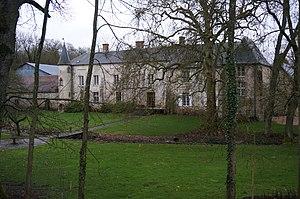
Villers-Agron-Aiguizy, le Château son parc la Semoigne.
La Semoigne est un cours d'eau situé dans les départements de la Marne et de l'Aisne, en anciennes régions Champagne-Ardenne et Picardie, donc en nouvelle régions Grand Est et Hauts-de-France, et un affluent droit de la Marne, donc un sous-affluent du fleuve la Seine.
Villers-Agron-Aiguizy est une commune française située dans le département de l'Aisne, en région Hauts-de-France.